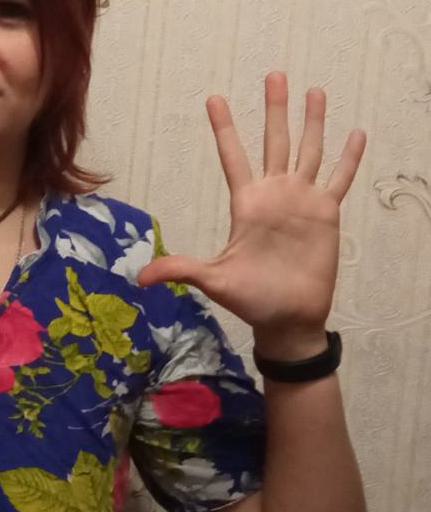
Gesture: palm